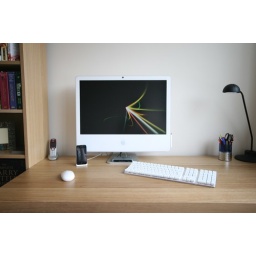
New desk in the home office